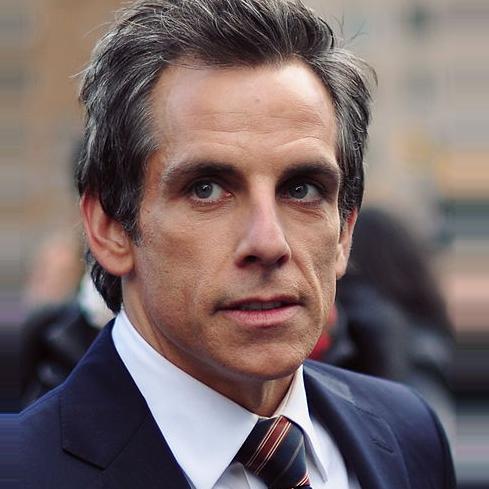
Age: 44